Dandong

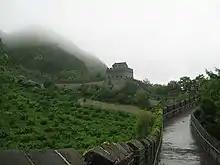
Great Wall at Dandong

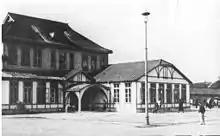
Andong Railway Station during the Manchukuo period

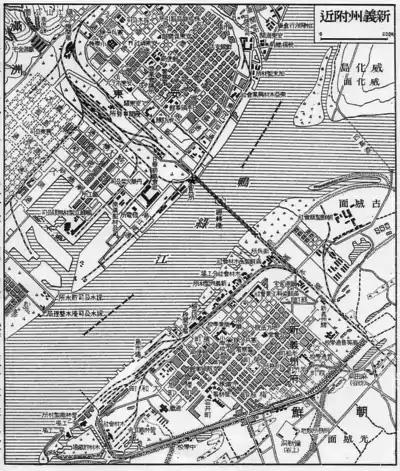
Map of Dandong and Sinuiju in the 1930s

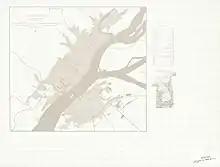
Map of Dandong (An-tung) and Sinuiju

Maps and artifacts suggest that the area has been settled since the Gojoseon kingdom period.